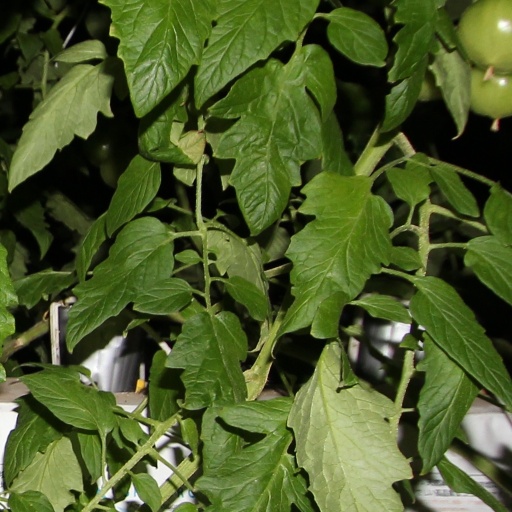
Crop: tomato